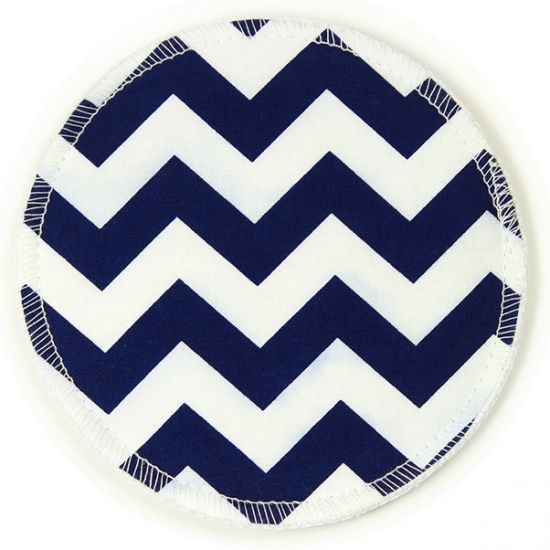
2 Pairs / 4 Pack Jagger
Experience comfort and confidence with our 5-ply reusable Breast Pads. Designed for maximum absorbency and a discreet fit, they are a nursing essential.
Brand: Breast Pads
Category: Baby & Toddler > Nursing & Feeding > Nursing Pads & Shields > Reusable Nursing Pads